Answer in natural language. Considering the relative positions, is framed landscape painting with airship (highlighted by a green box) above or below Doorway (highlighted by a red box)? Choose between the following options: above or below
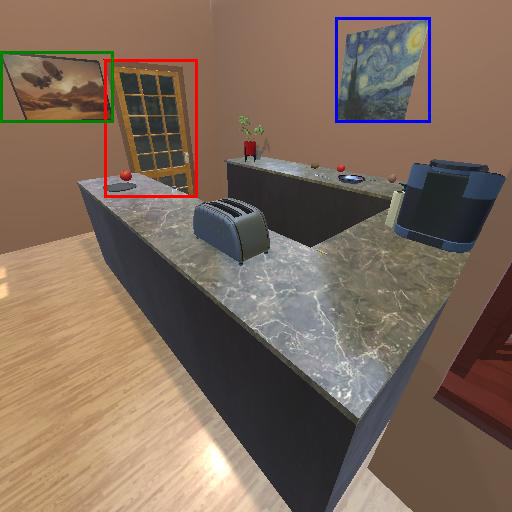
<answer>below</answer>